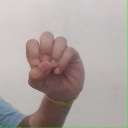
अक्षर: उ